Altona-Kiel Railway Company

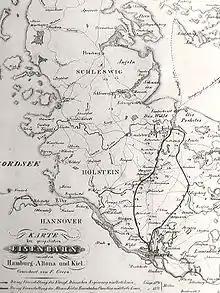
Route choice: via Segeberg or Neumünster

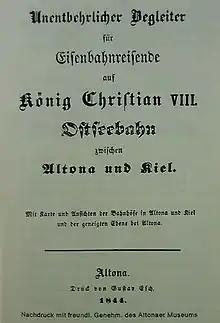
Cover of "Essential companion for travelers on the King Christian VIII Baltic Railway between Altona and Kiel", published 1844

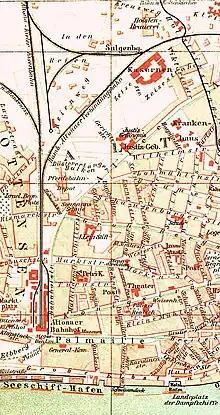
Map of Altona station with the link line in 1890

The company was founded in December 1840 on the initiative of merchants from Altona and Kiel. Among the initiators in Kiel were Georg Hanssen and Johann Christian Kruse. The participants sought to improve the transport of their goods to markets by connecting the North and Baltic Seas and they agreed to promote this objective as members of the Altona-Kiel railway committee.